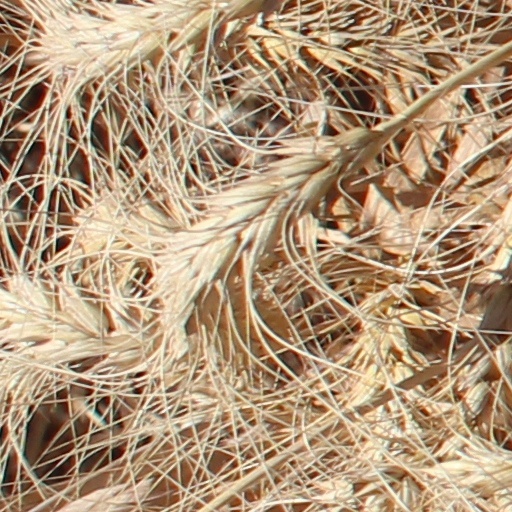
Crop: wheat